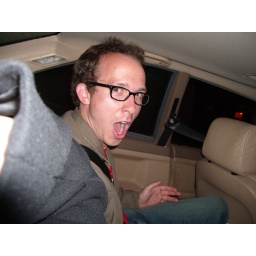
Driving with boys in cars 1